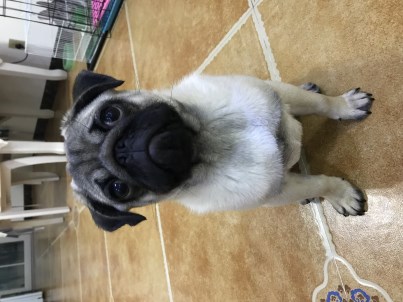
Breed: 798-n000130-pug